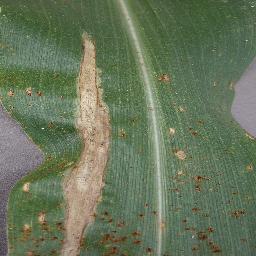
Label: Corn_(Maize)___Northern_Leaf_Blight